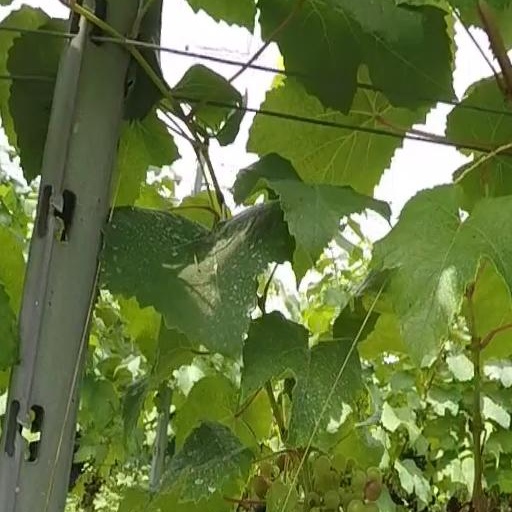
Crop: grape